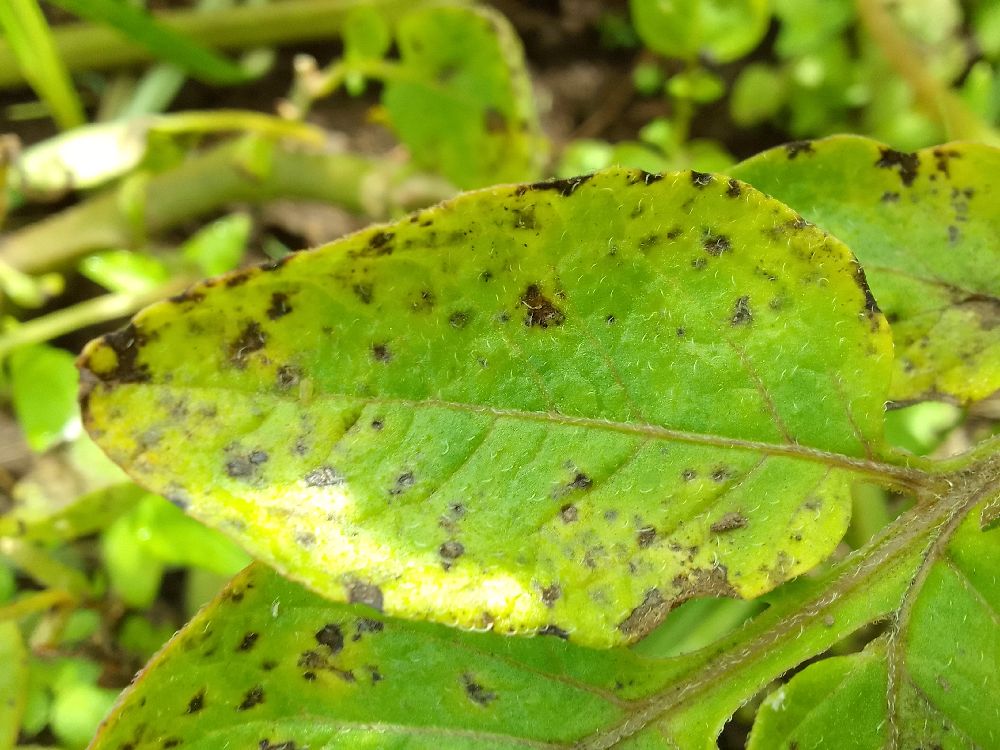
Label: Early blight